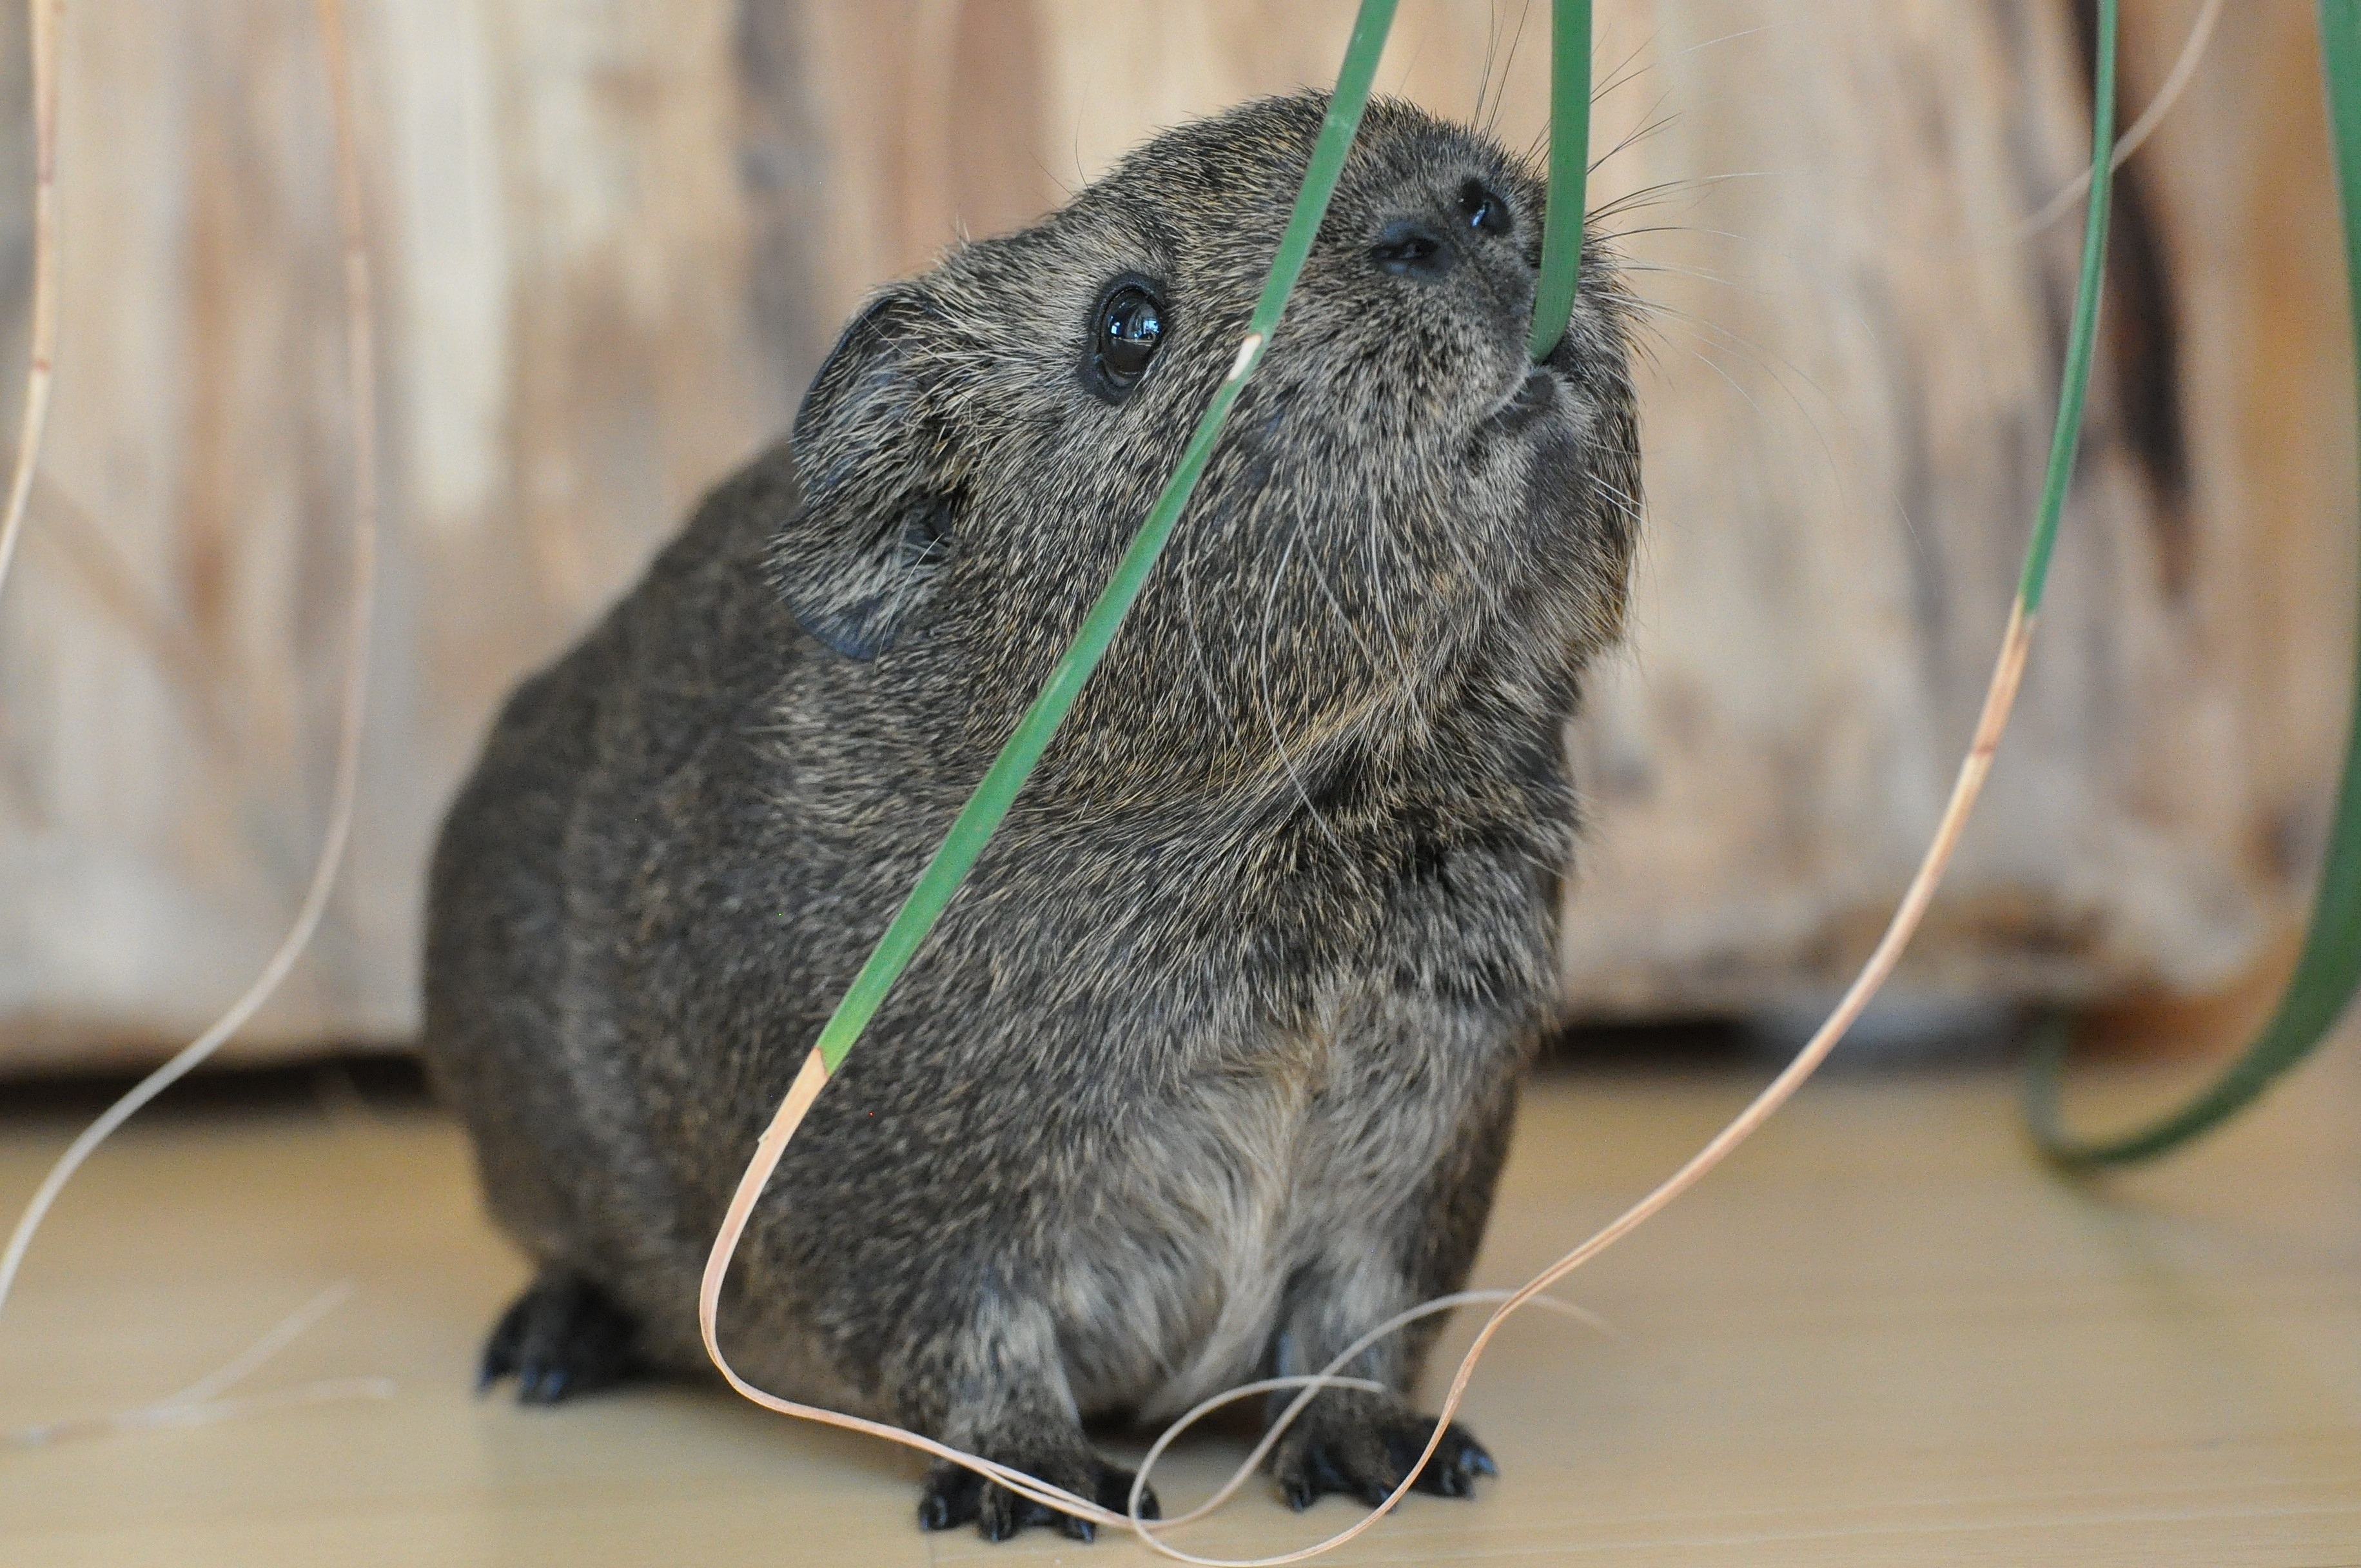
mouse, animal, cute, wildlife, pet, small, mammal, eat, rodent, fauna, rabbit, guinea pig, whiskers, vertebrate, nager, young animal, smooth hair, gerbil, black cream agouti, degu